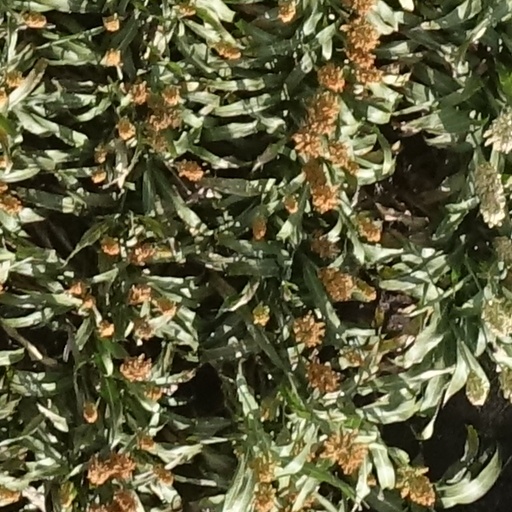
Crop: sorghum